Bottorff–McCulloch Farm

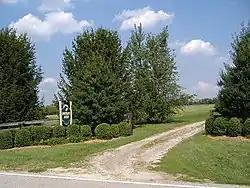
Entrance to property

The Bottorff–McCulloch Farm is a historic home and farm located in Charlestown Township, Clark County, Indiana. The farmhouse was built about 1835, and is a two-story, Greek Revival style brick dwelling. It has a gable roof and sits on a coursed stone foundation. It features a one-story portico. Also on the property are the contributing summer kitchen, two English barns, a three-portal barn, two silos, and a milk house.